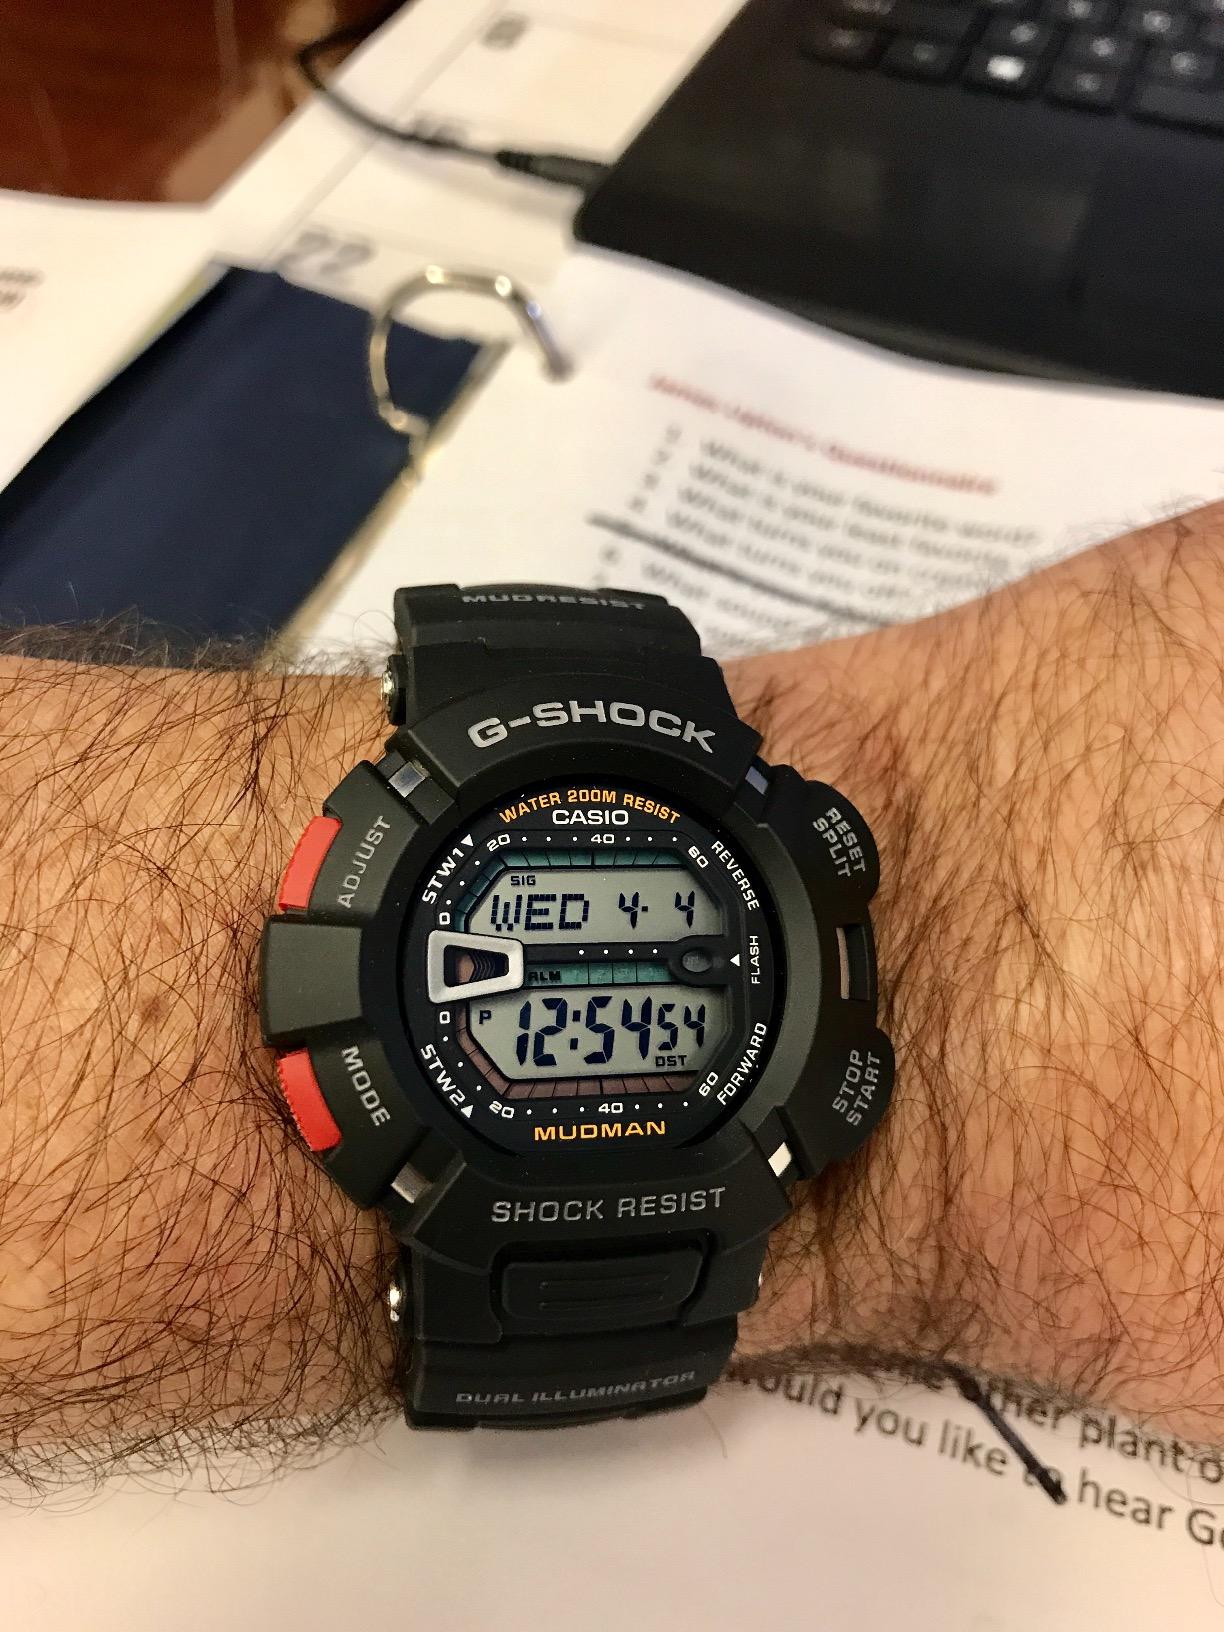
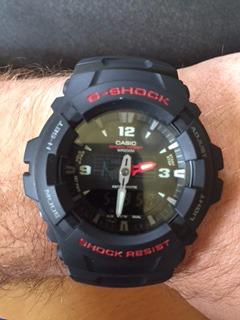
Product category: accessories_watch
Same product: no